Red light camera

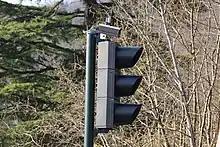
Red light camera experiment in Gif-sur-Yvette

Red light cameras were first developed in the Netherlands by Gatso. Worldwide, red light cameras have been in use since the 1960s, and were used for traffic enforcement in Israel as early as 1969. The first red light camera system was introduced in 1965, using tubes stretched across the road to detect the violation and subsequently trigger the camera. One of the first developers of these red light camera systems was Gatsometer BV.